Ulex

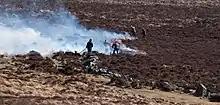
Controlled burning of gorse in Devon, England

Gorse readily becomes a dominant plant in suitable conditions. Where this is undesirable for agricultural or ecological reasons, control is required either to remove gorse completely, or to limit its extent. Gorse-stands are often managed by regular burning or flailing, allowing them to regrow from stumps or seed. Denser areas of gorse may be bulldozed.